American Revolutionary War

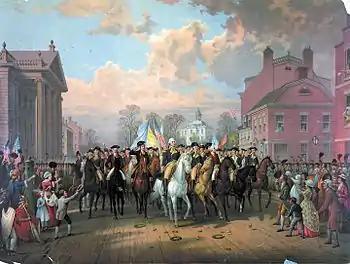
Washington enters New York City at British evacuation, November 1783. St. Paul's Chapel is on left. The parade route in 1783 went from Bull's Head Tavern on Bowery, then continued down Chatham, Pearl, Wall, and ended at Cape's Tavern on Broadway.

The expulsion of France from North America in 1763 led to a drastic reduction in British troop levels in the colonies; in 1775, there were only 8,500 regular soldiers among a civilian population of 2.8 million. The bulk of military resources in the Americas were focused on defending sugar islands in the Caribbean; Jamaica alone generated more revenue than all thirteen American colonies combined. With the end of the Seven Years' War, the permanent army in Britain was also cut back, which resulted in administrative difficulties when the war began a decade later.